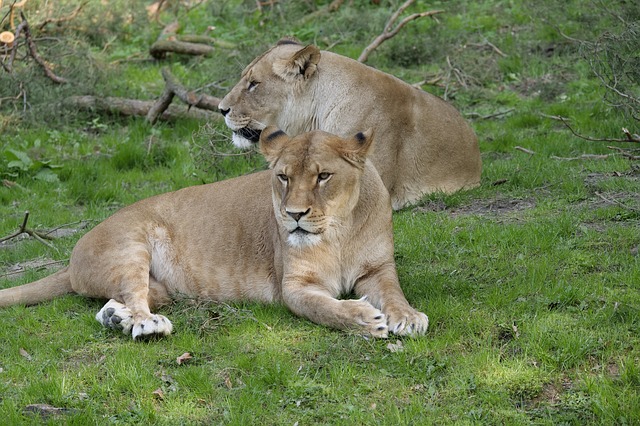
Label: cat